Grand Prix of Houston

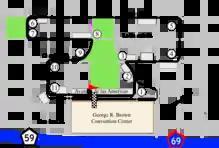
The original track layout from 1998–2001.

From 1998 to 2001, Championship Auto Racing Teams (CART) held a race on Houston's downtown streets, adjacent to the George R. Brown Convention Center. This event was sponsored by the oil company Texaco, and named the Texaco Grand Prix of Houston. However, construction in downtown Houston resulted in the race not being renewed for the 2002 CART season.